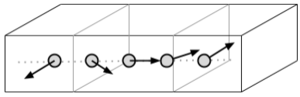
Dans un matériau ferromagnétique, une paroi magnétique ou paroi de domaine est une zone de transition entre deux domaines d'aimantation différentes ou domaines de Weiss.